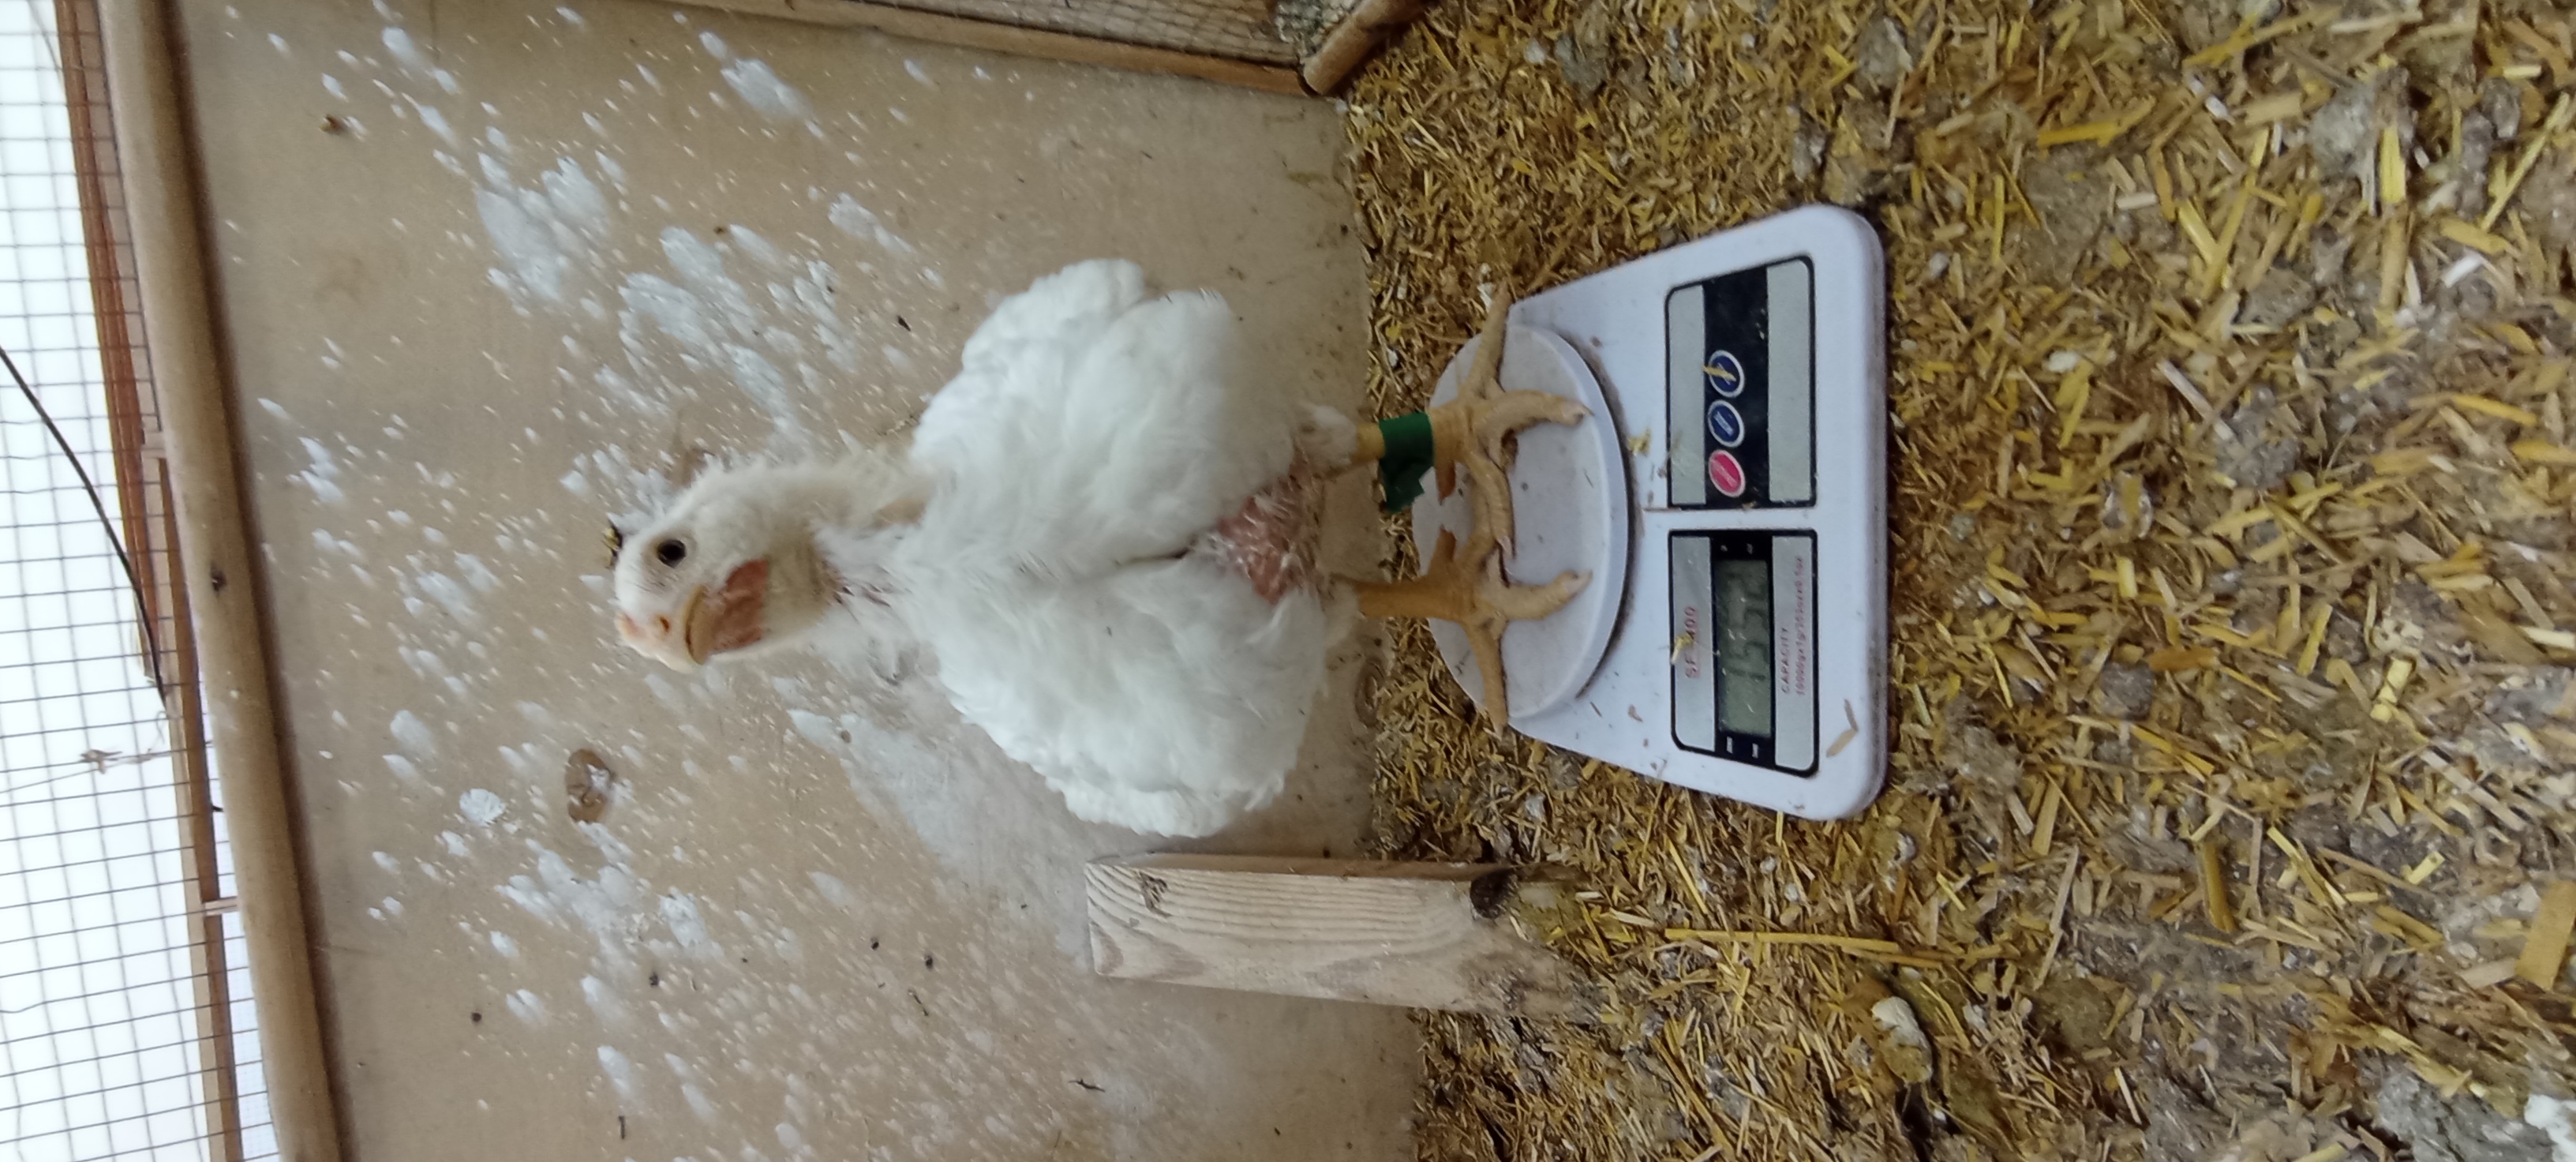
Weight: 1552 g